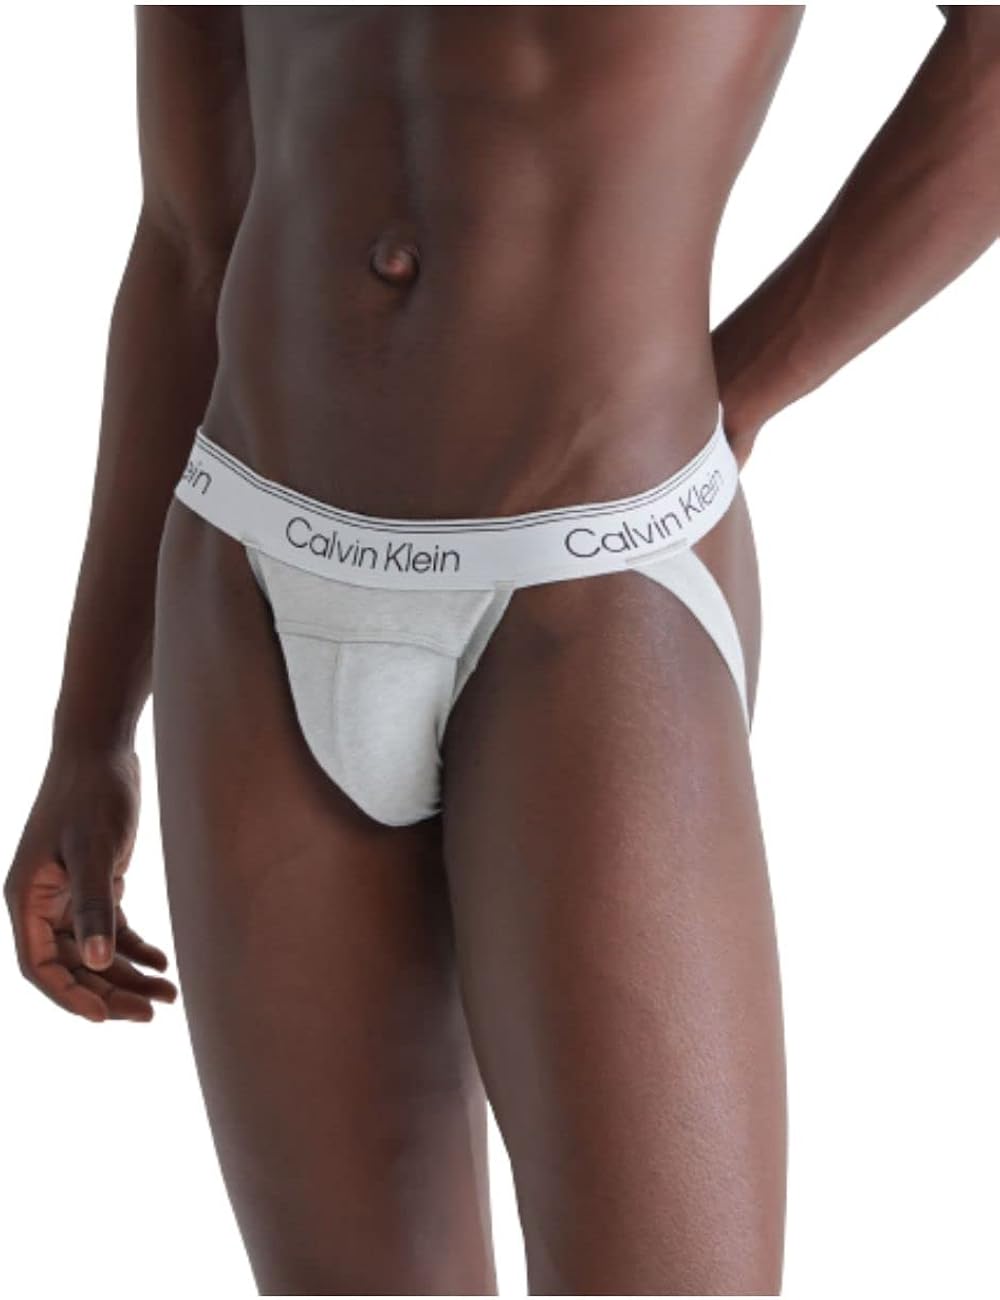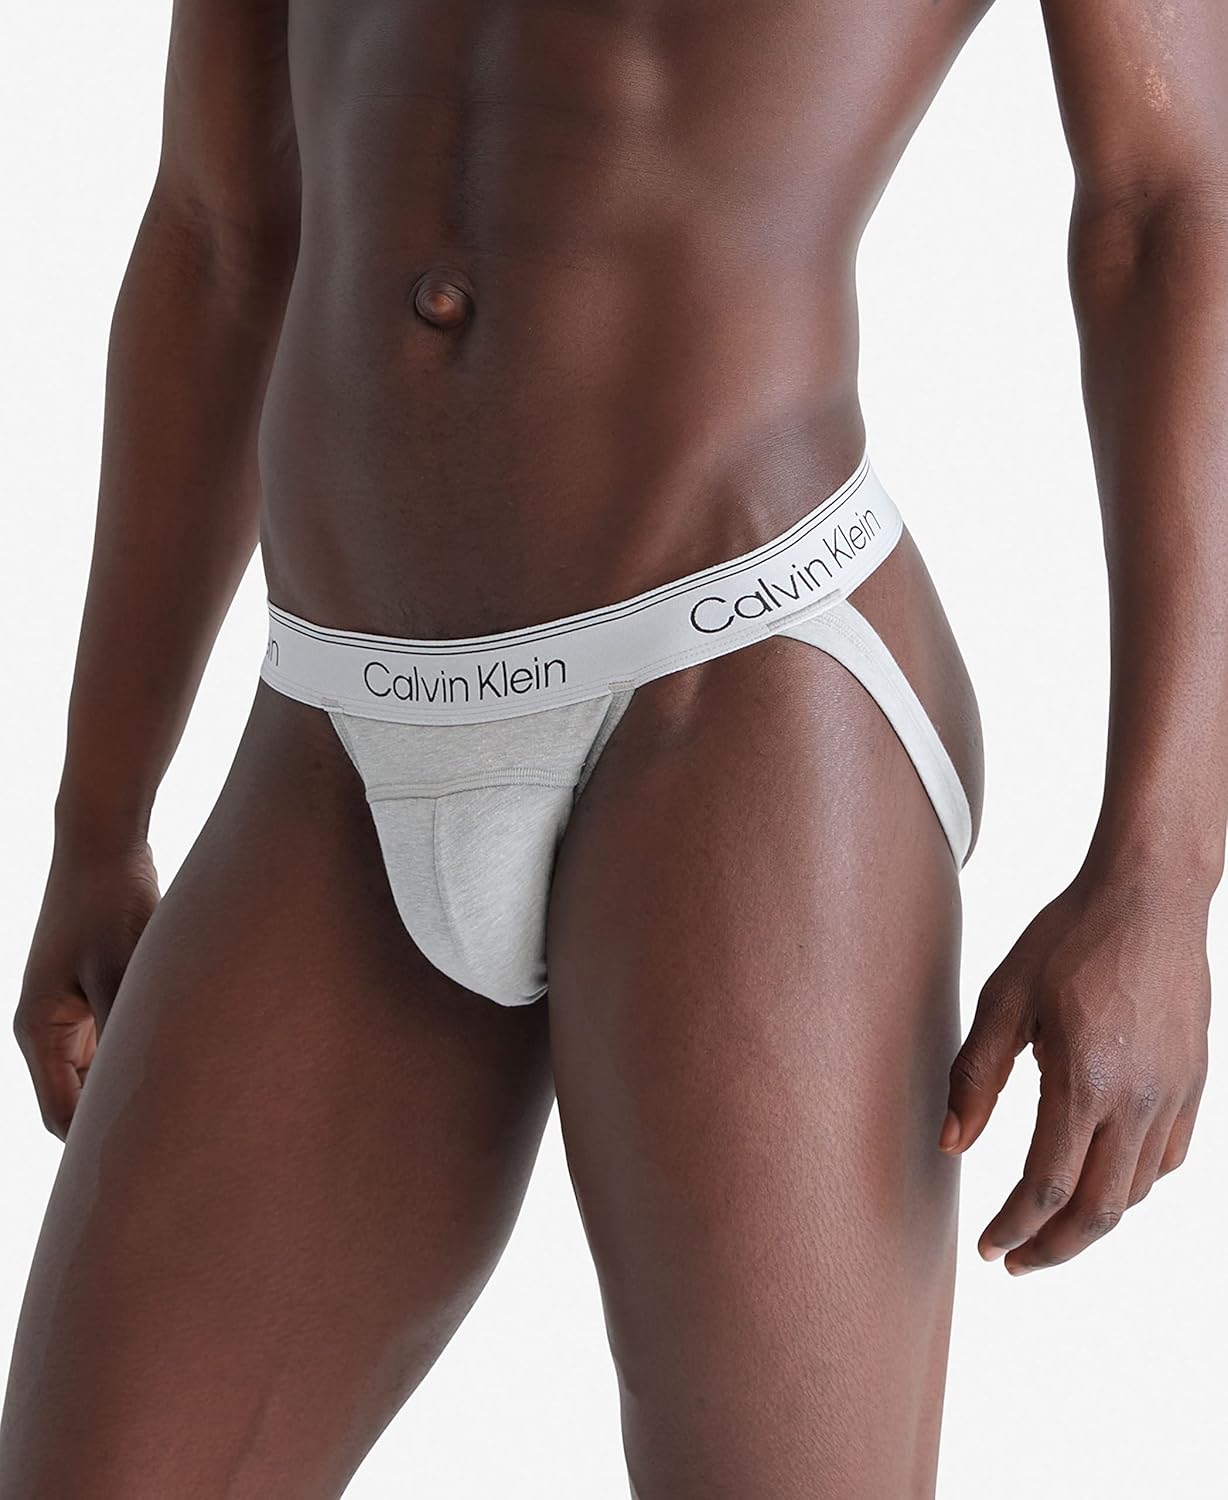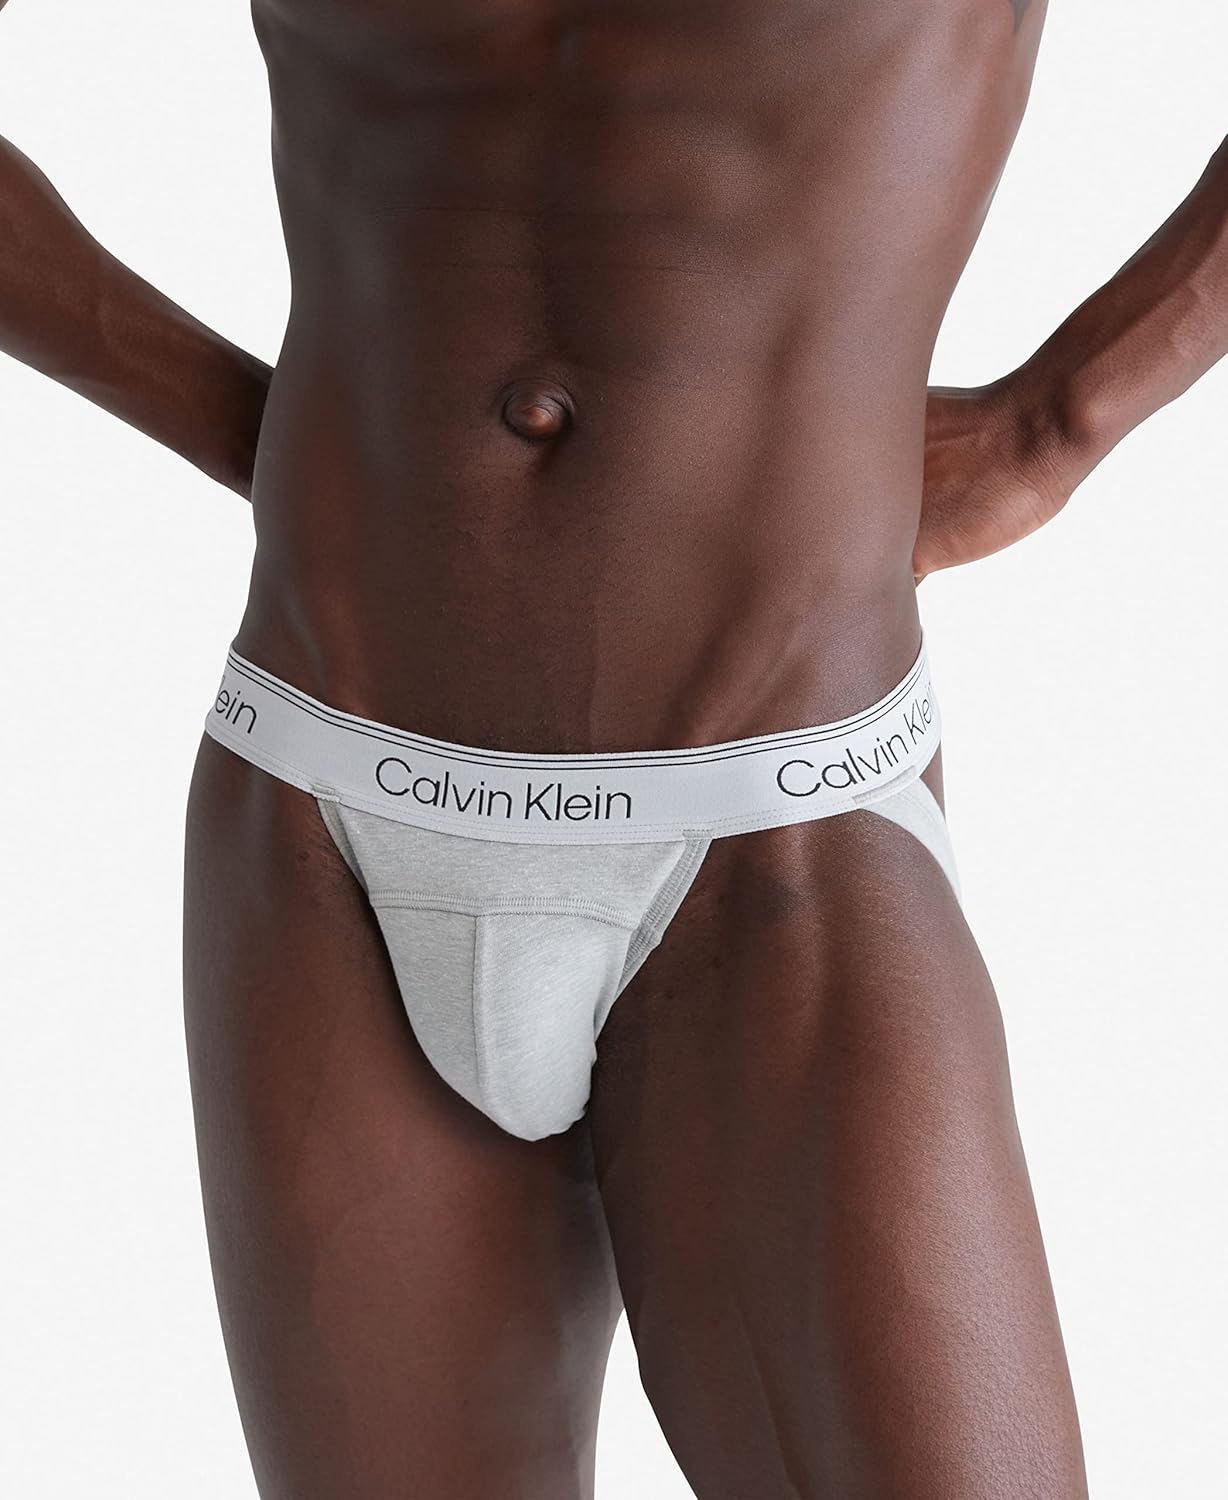
Calvin Klein Men's Athletic Active Jock Strap
Category: AMAZON FASHION
At rest or on the go, Calvin Klein Athletic reimagines our past into underwear that adapts to your lifestyle. With a quick-dry, bio-wicking fabric finish, Athletic is crafted to keep you cool and dry while maximizing all day comfort. Designed to empower your inner athlete.
Features: 87% Cotton, 13% Elastane | Imported | Pull On closure | Machine Wash | Modernized cut pouch with functional stitching | Turn back hem with functional stitch | Athletic logo waistband logo placed at center front | 4-Way Stretch for maximum comfort | Made from a soft yet durable Cotton Blend for all day wear